SummerSlam (1992)

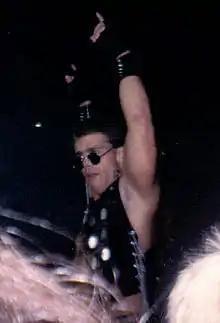
Shawn Michaels (pictured in 1994) fought Rick Martel in order to win the affection of Sensational Sherri

In the following match, competitors Shawn Michaels and Rick Martel were unable, due to a pre-match stipulation, to hit each other in the face. The two men exchanged holds but were both preoccupied with looking to ringside for approval from Sensational Sherri. Martel gained the advantage by throwing Michaels to the outside of the ring and attacking him there. When the two returned to the ring, they took turns attempting to pin their opponent, pulling down their opponent's wrestling tights to reveal their buttocks each time. Michaels then kicked Martel and tried to pin him, but the referee stopped the three-count because Michaels' feet were on the ropes. Both wrestlers broke the pre-match stipulation by slapping each other in the face. Sherri pretended to faint, which drew the attention of both wrestlers. Michaels and Martel argued over who would carry Sherri backstage, with each man carrying her a few feet before being stopped by his opponent. Both wrestlers were counted out, but they continued to argue. Martel tried to revive Sherri by throwing a bucket of water over her head. Michaels dropped Sherri and chased Martel backstage; upset at being publicly humiliated and then left behind by both men, Sherri screamed and cried as she ran backstage.